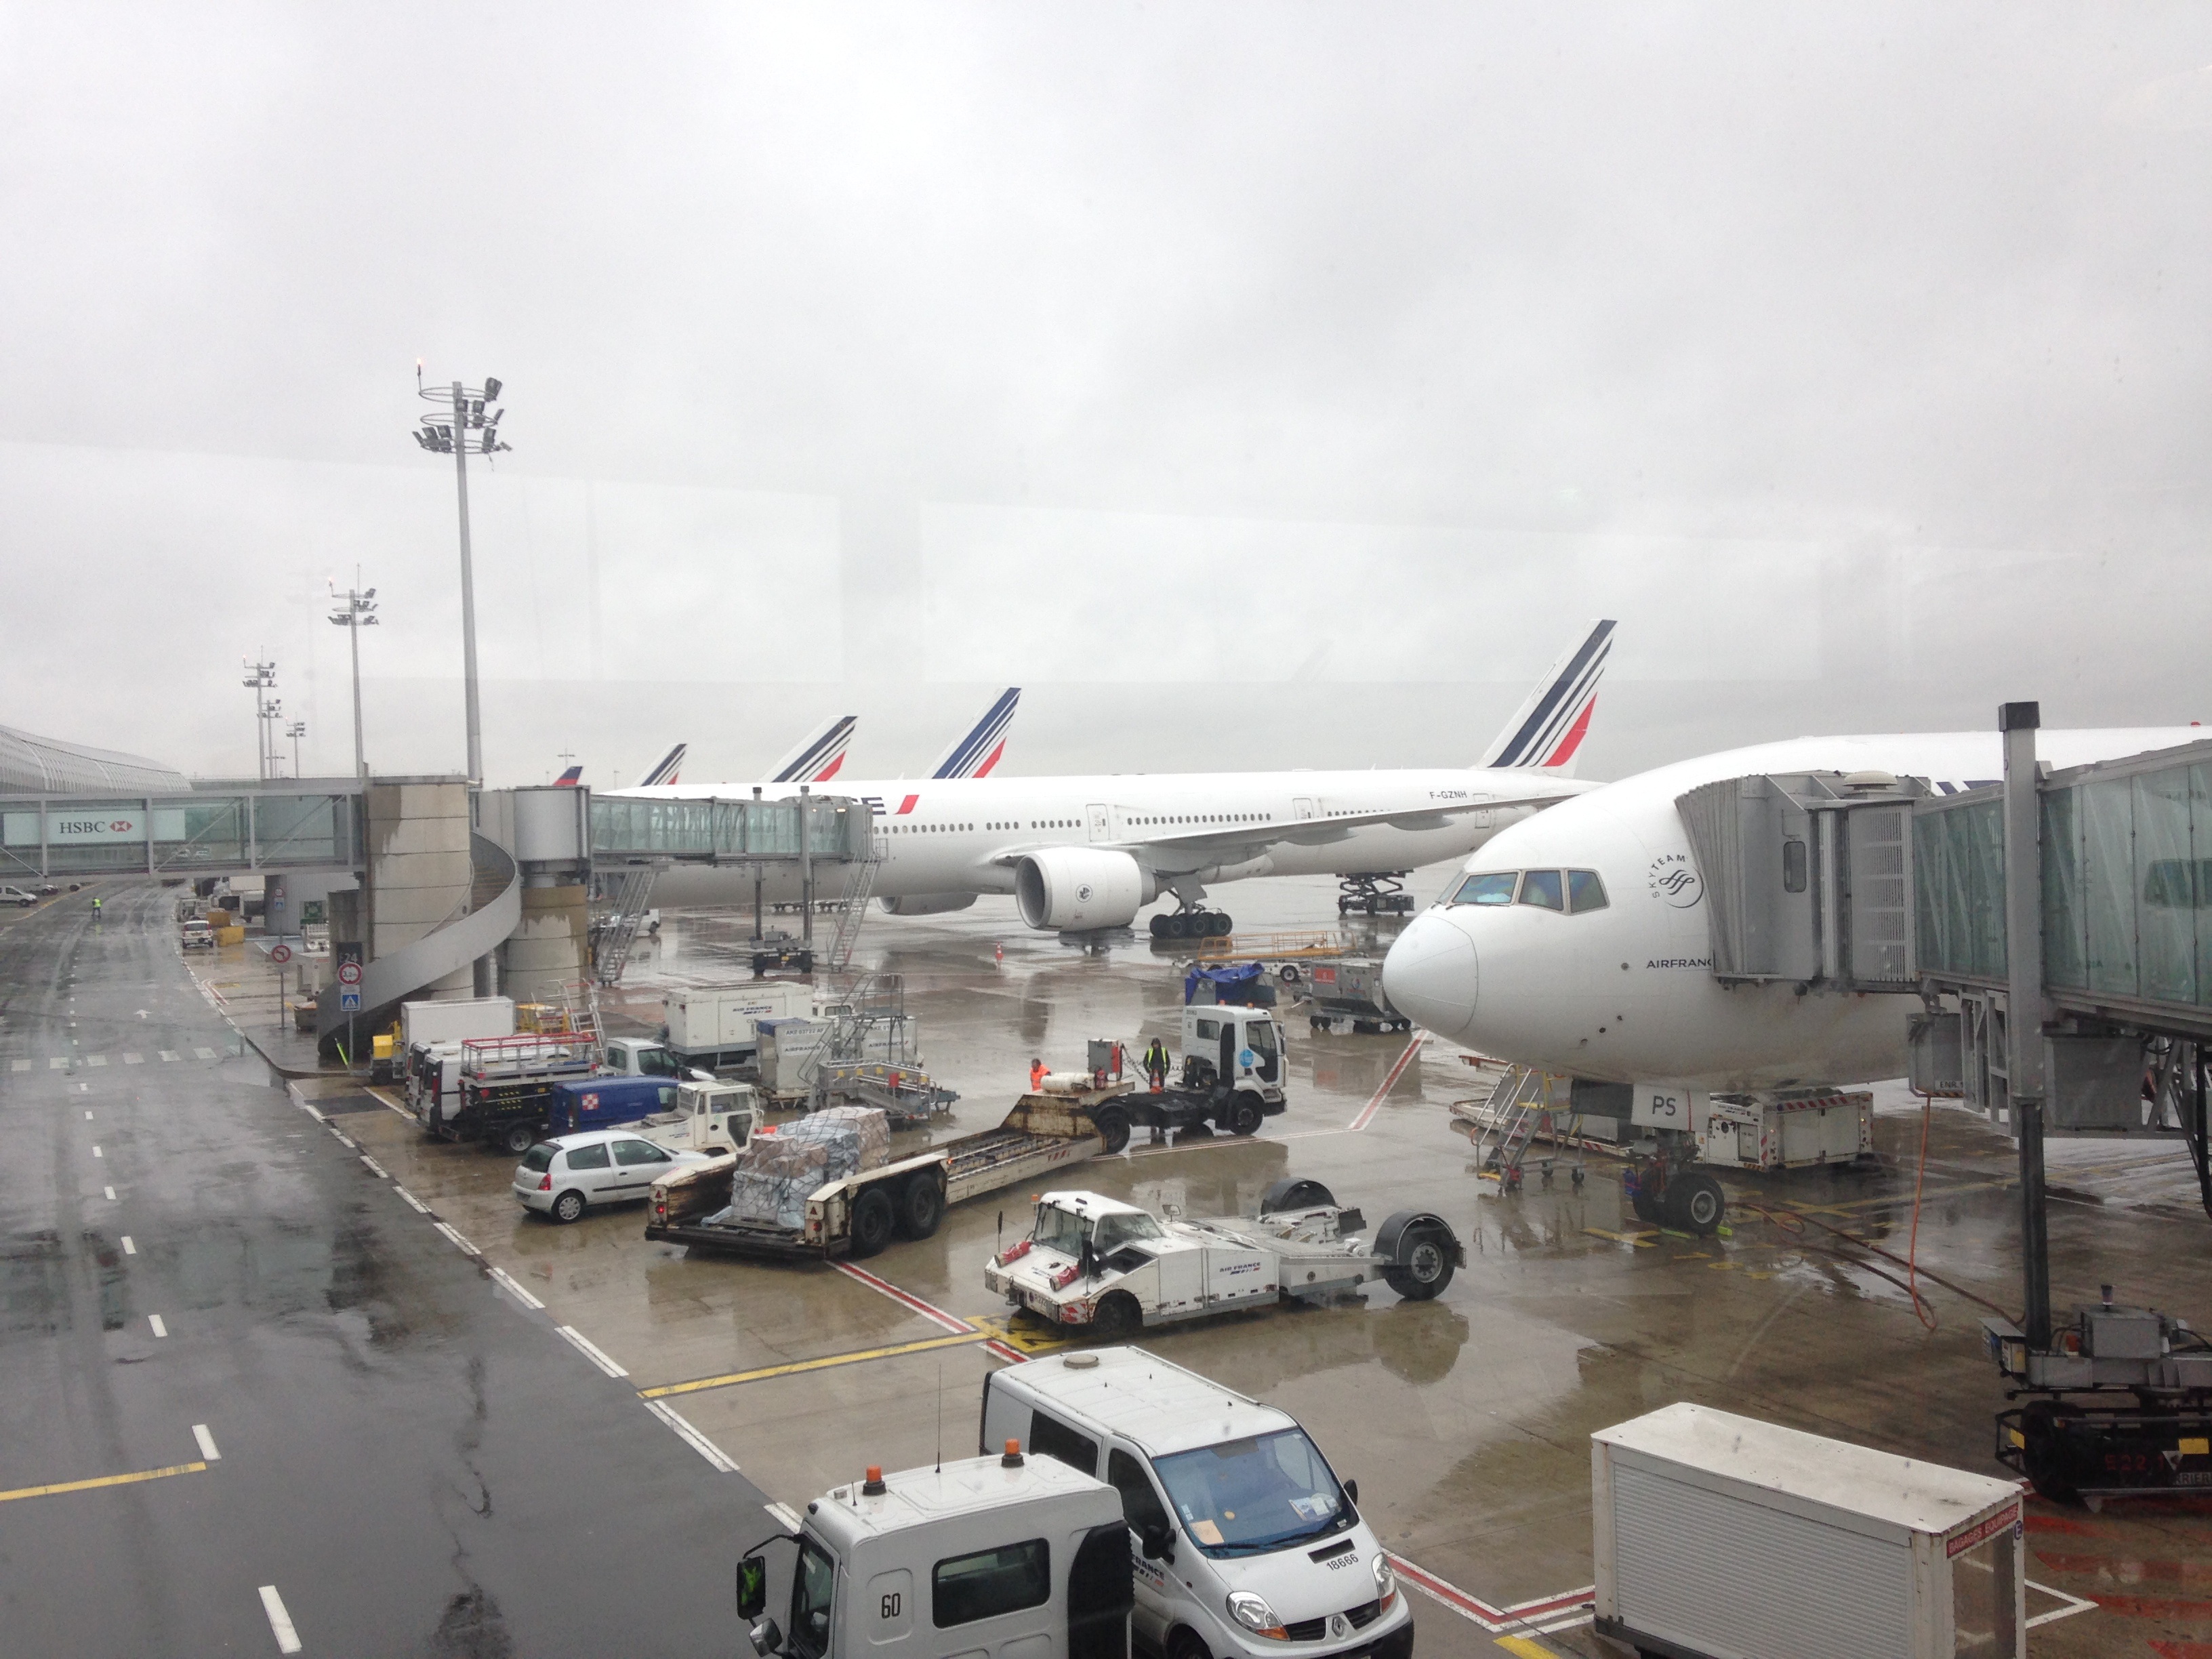
building, airport, airplane, aircraft, transport, france, vehicle, airline, aviation, flight, infrastructure, boarding, airliner, airbus, boeing, boeing 777, geographical feature, atmosphere of earth, wide body aircraft, airport apron, jet bridge